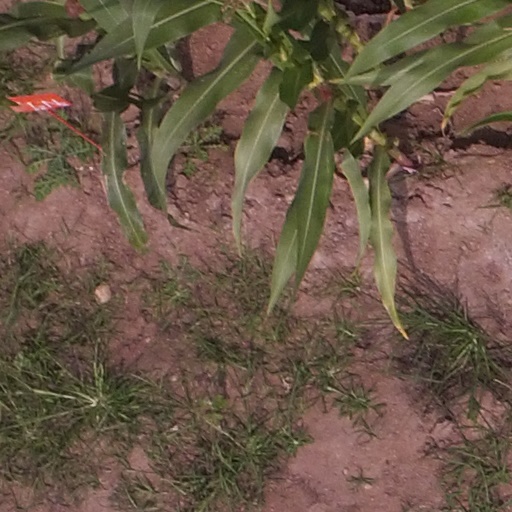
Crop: maize; corn